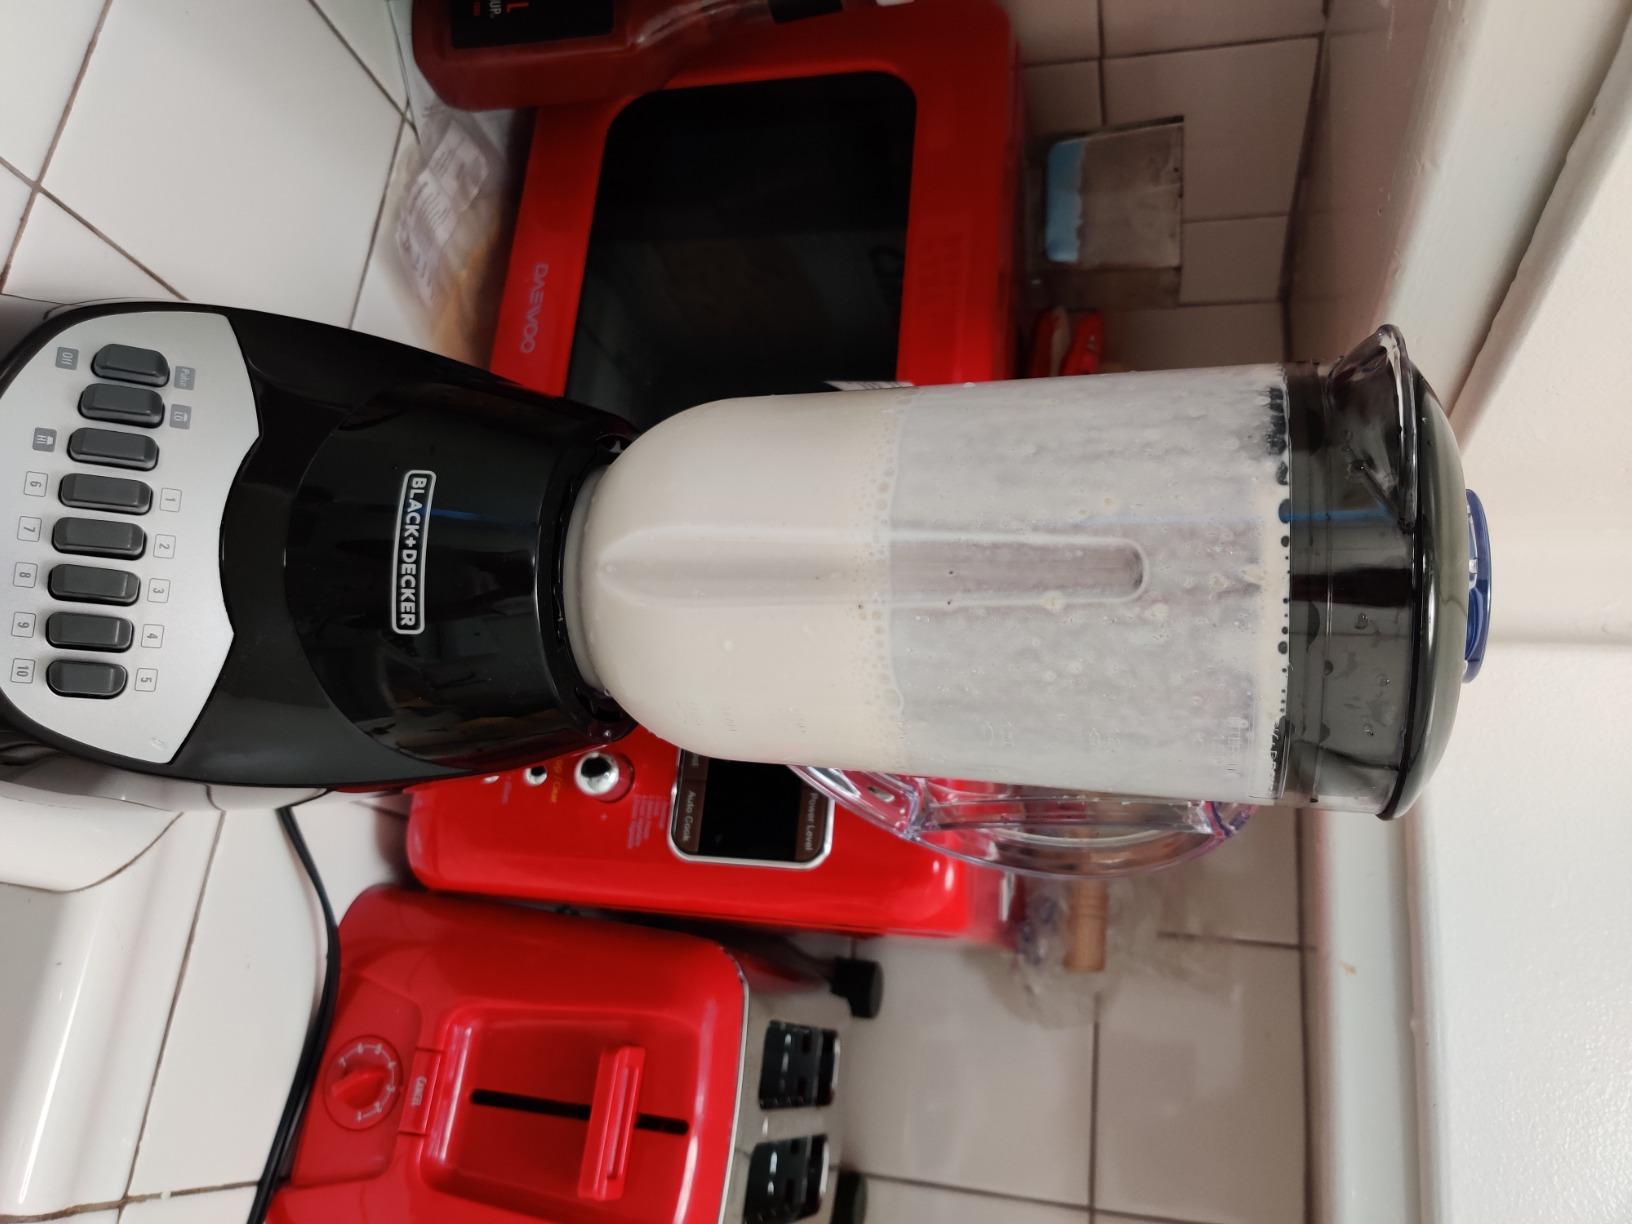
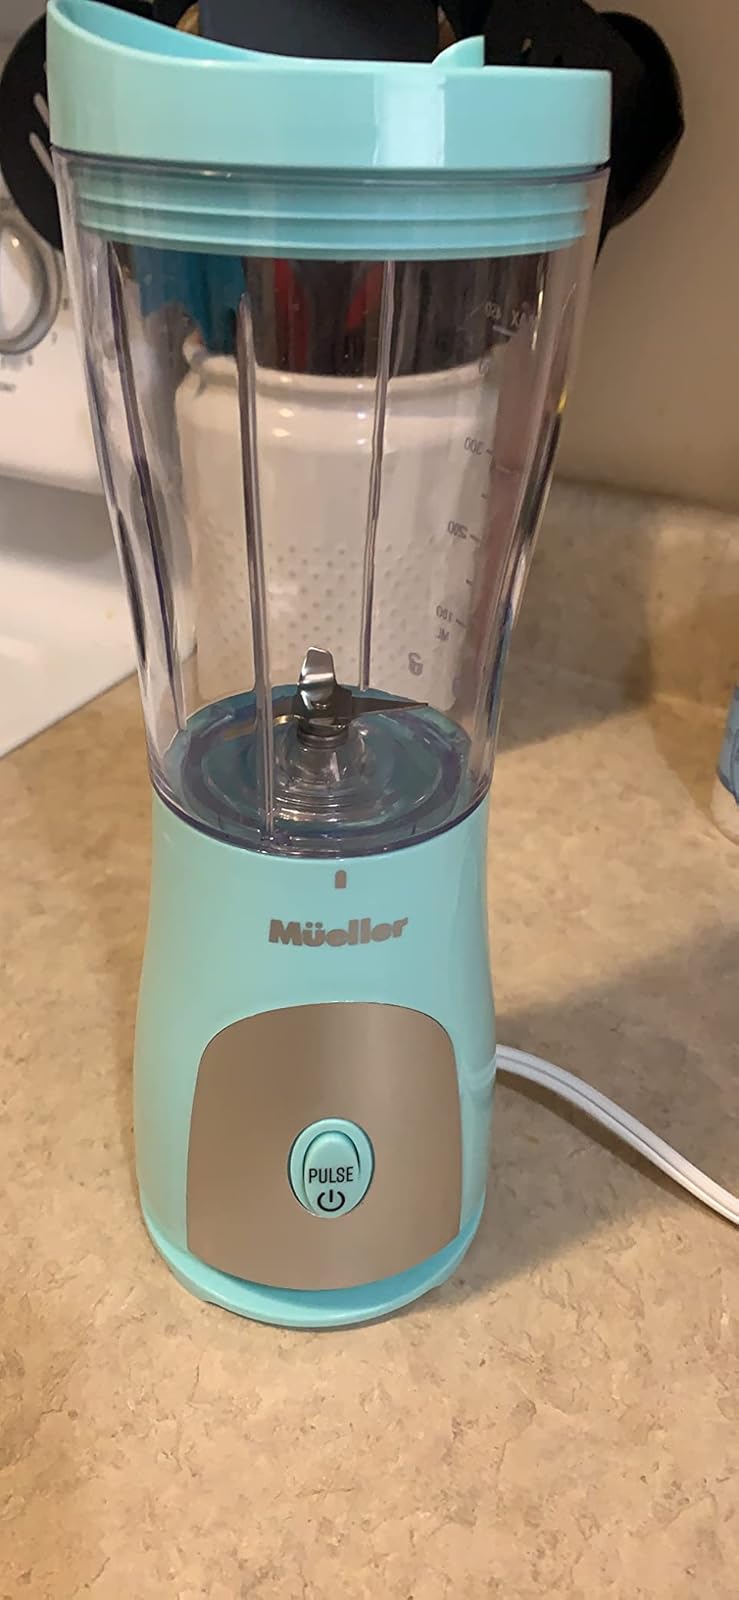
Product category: items_blender
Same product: no